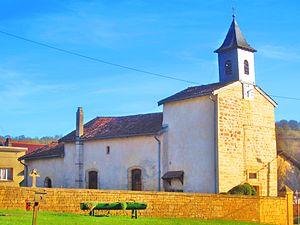
Eglise Othe
Othe est une commune française située dans le département de Meurthe-et-Moselle en région Grand Est.